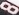
Number: 8